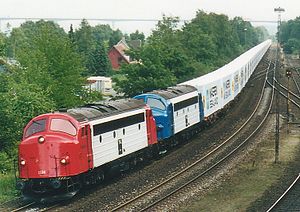
Traxion
TraXion med Maersk-containere ved Vejle. My 1134 og My 1110 lever trækkraft
TraXion var et privat dansk jernbaneselskab, der opstod i april 2001 på resterne af det konkursramte PBS. Den tidligere direktør for PBS, Erik Panduro, dannede selskabet og leasede i begyndelsen PBS-lokomotiver hos Tønder Bank.